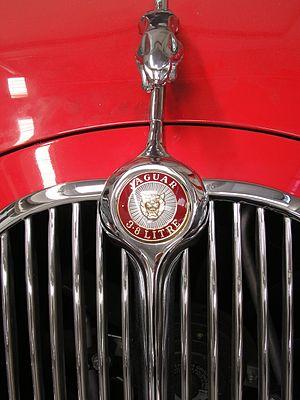
La Jaguar Mark 2 ou MK2 est un modèle automobile de Jaguar commercialisée de 1959 à 1967. Très prisée en compétition, la MK2 a notamment remporté le Tour de France automobile à quatre reprises consécutives entre les mains de Bernard Consten. C'est également au volant de cette voiture qu'est décédé Jean Bruce, le créateur d'OSS 117 en 1963.